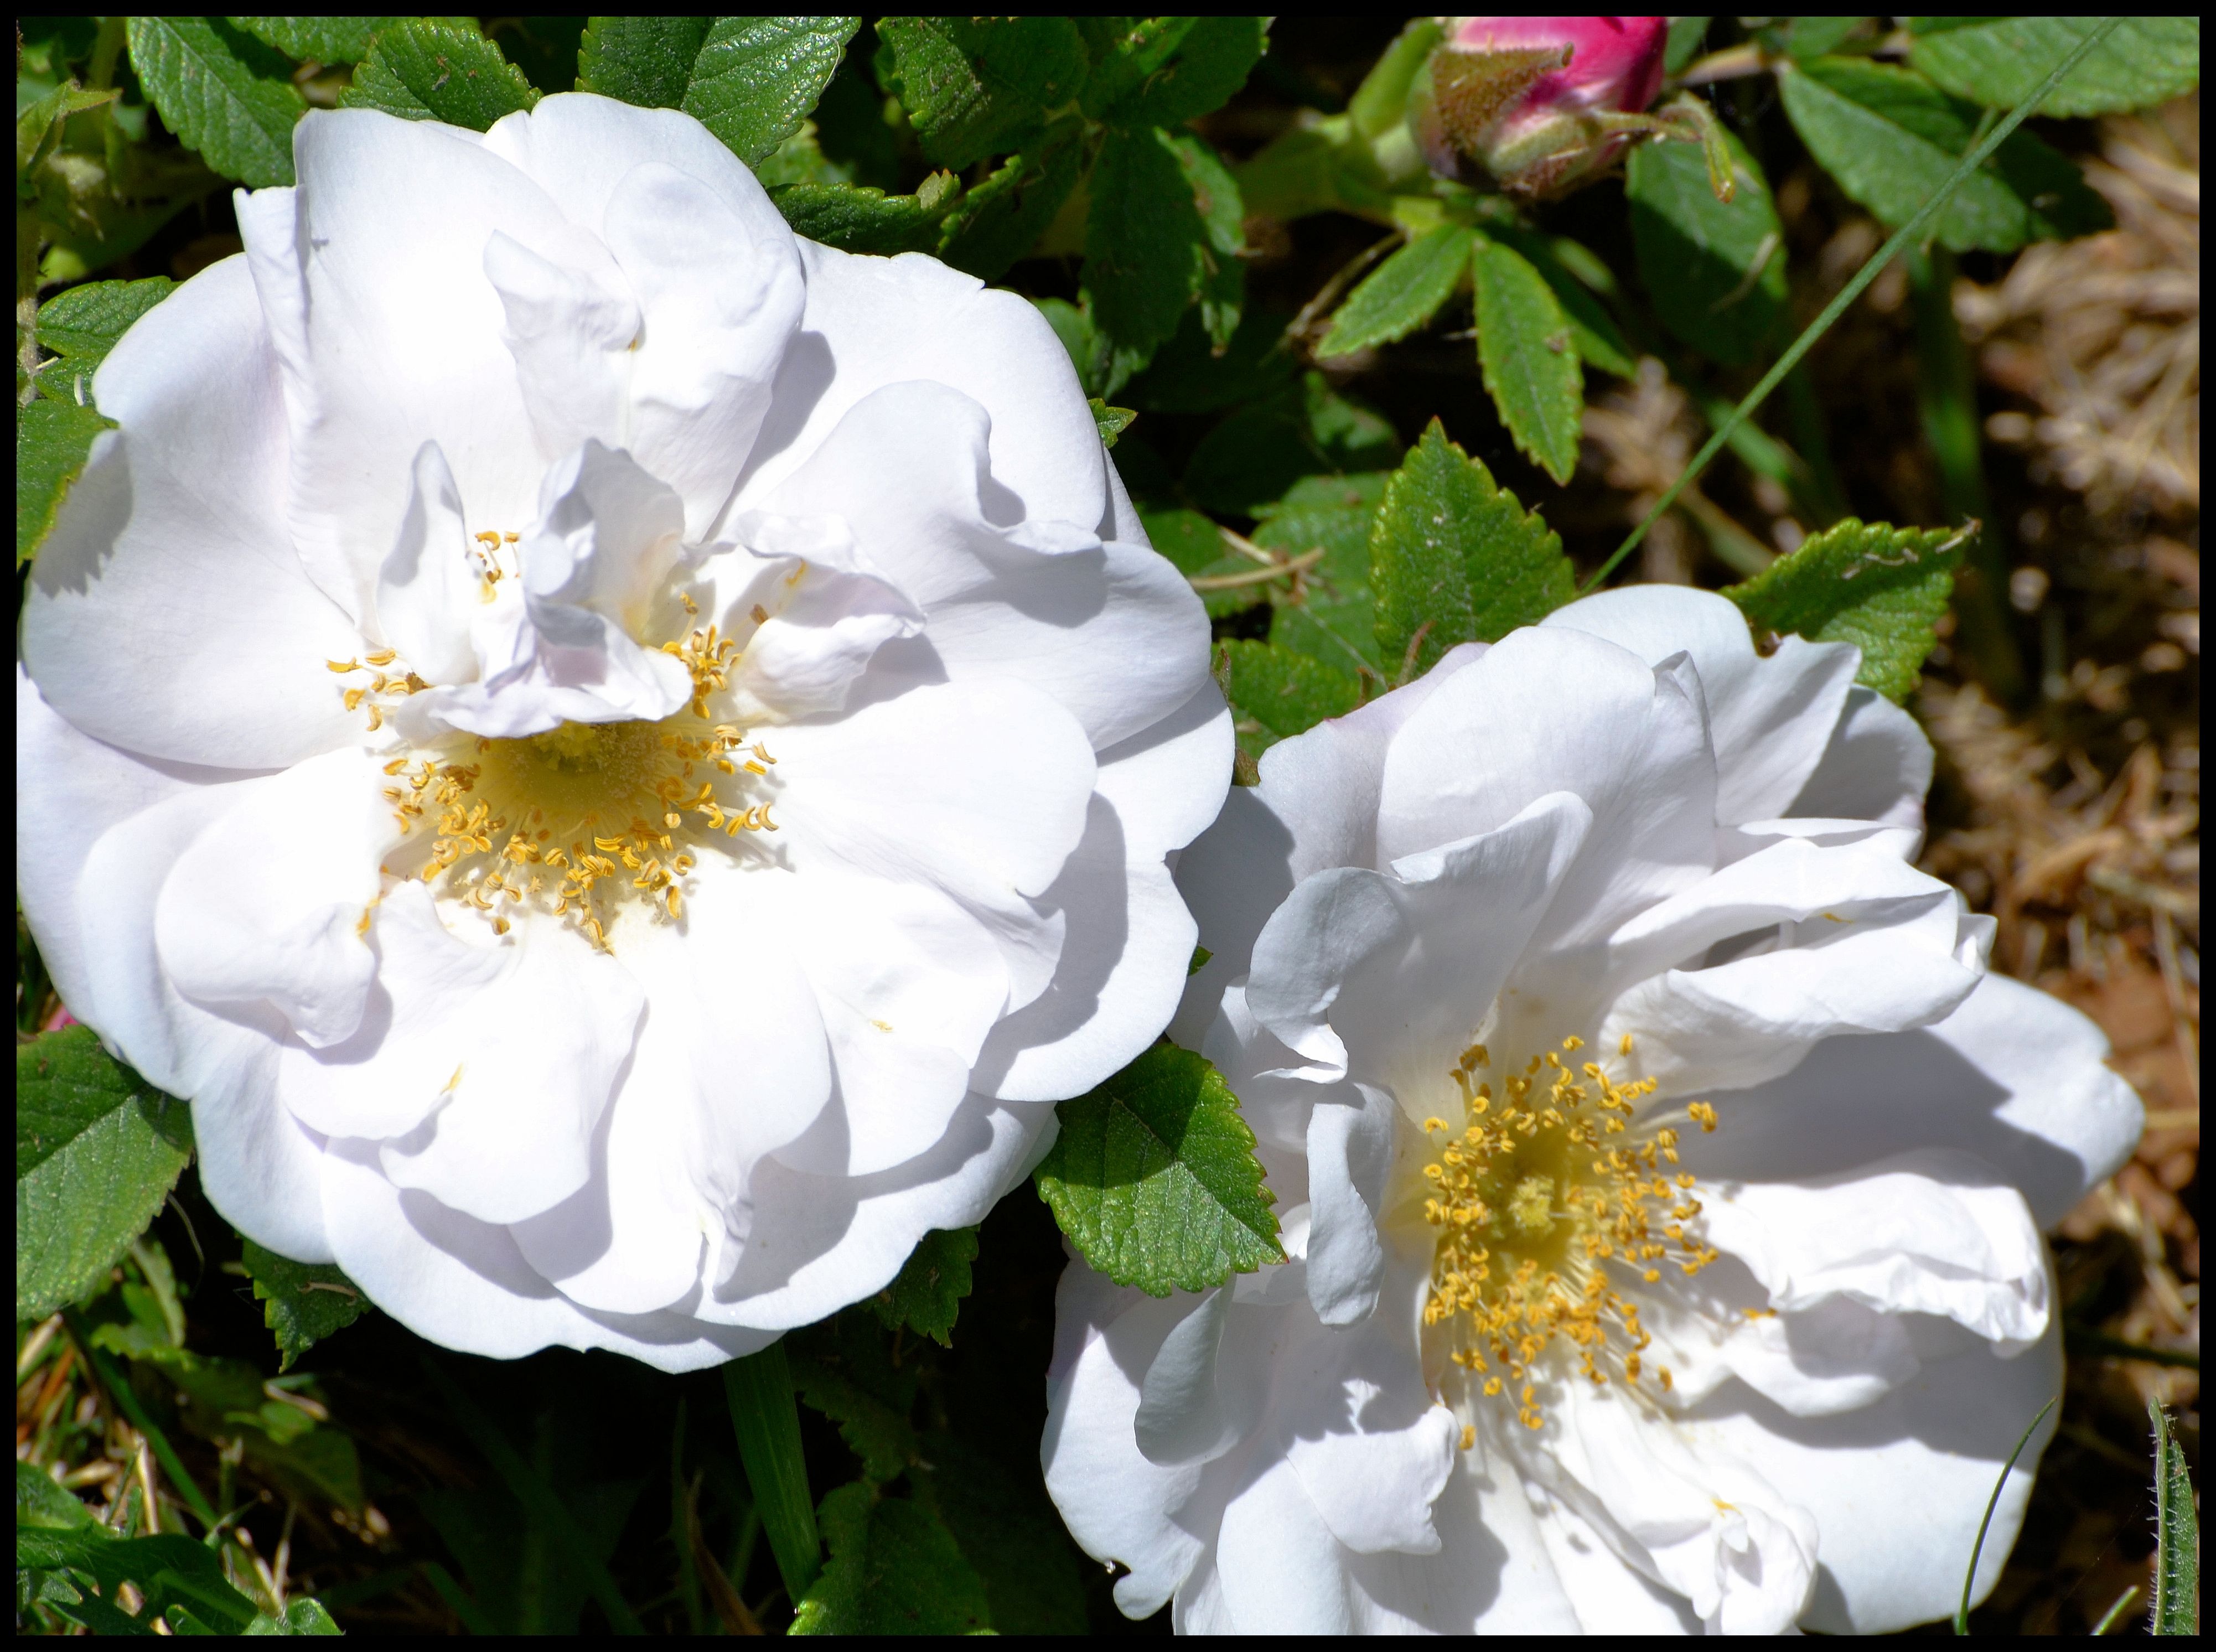
blossom, plant, white, flower, petal, rose, botany, flora, close up, peony, floribunda, wild rose, flowering plant, garden roses, rose family, burnet rose, land plant, rosa corymbifera